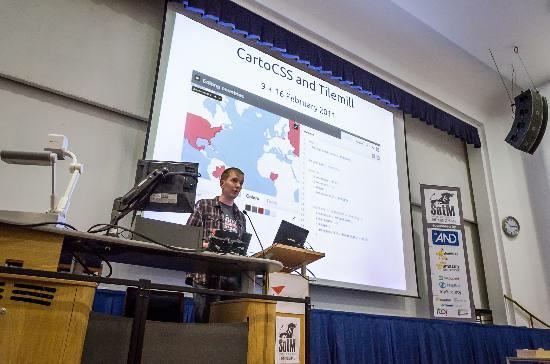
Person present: Yes